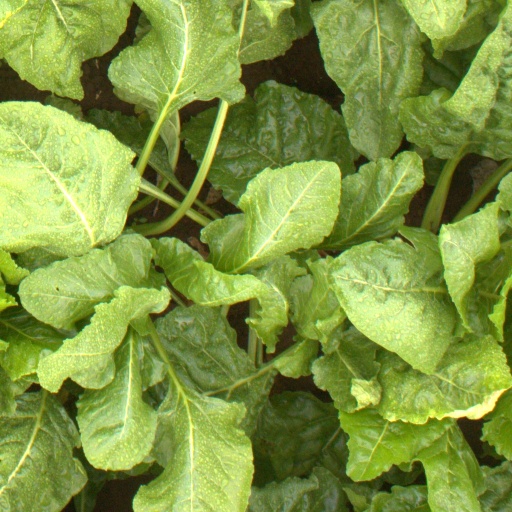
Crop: sugar beet